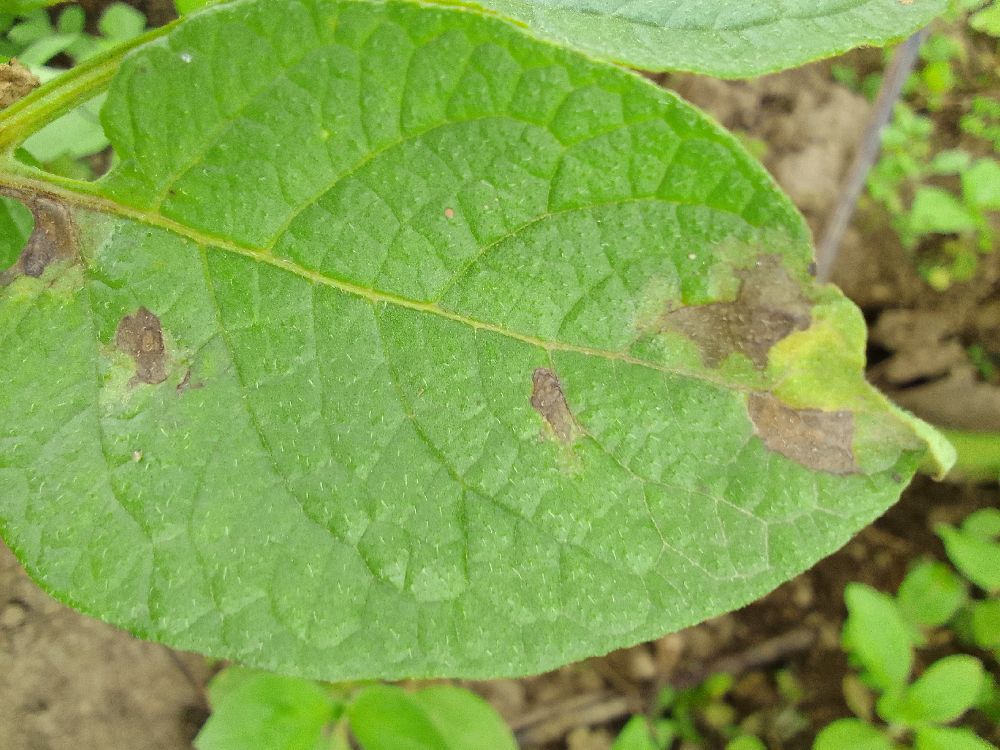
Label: Late blight